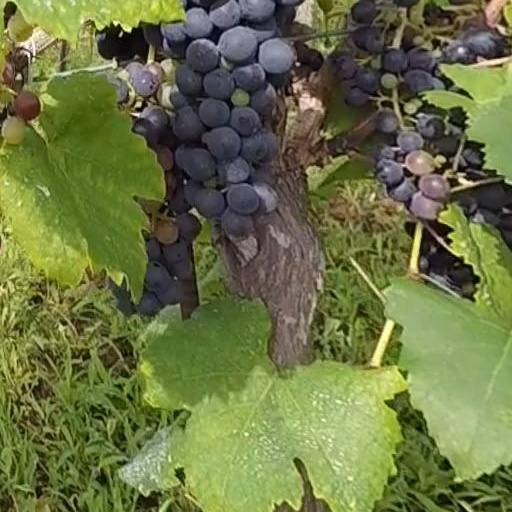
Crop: grape